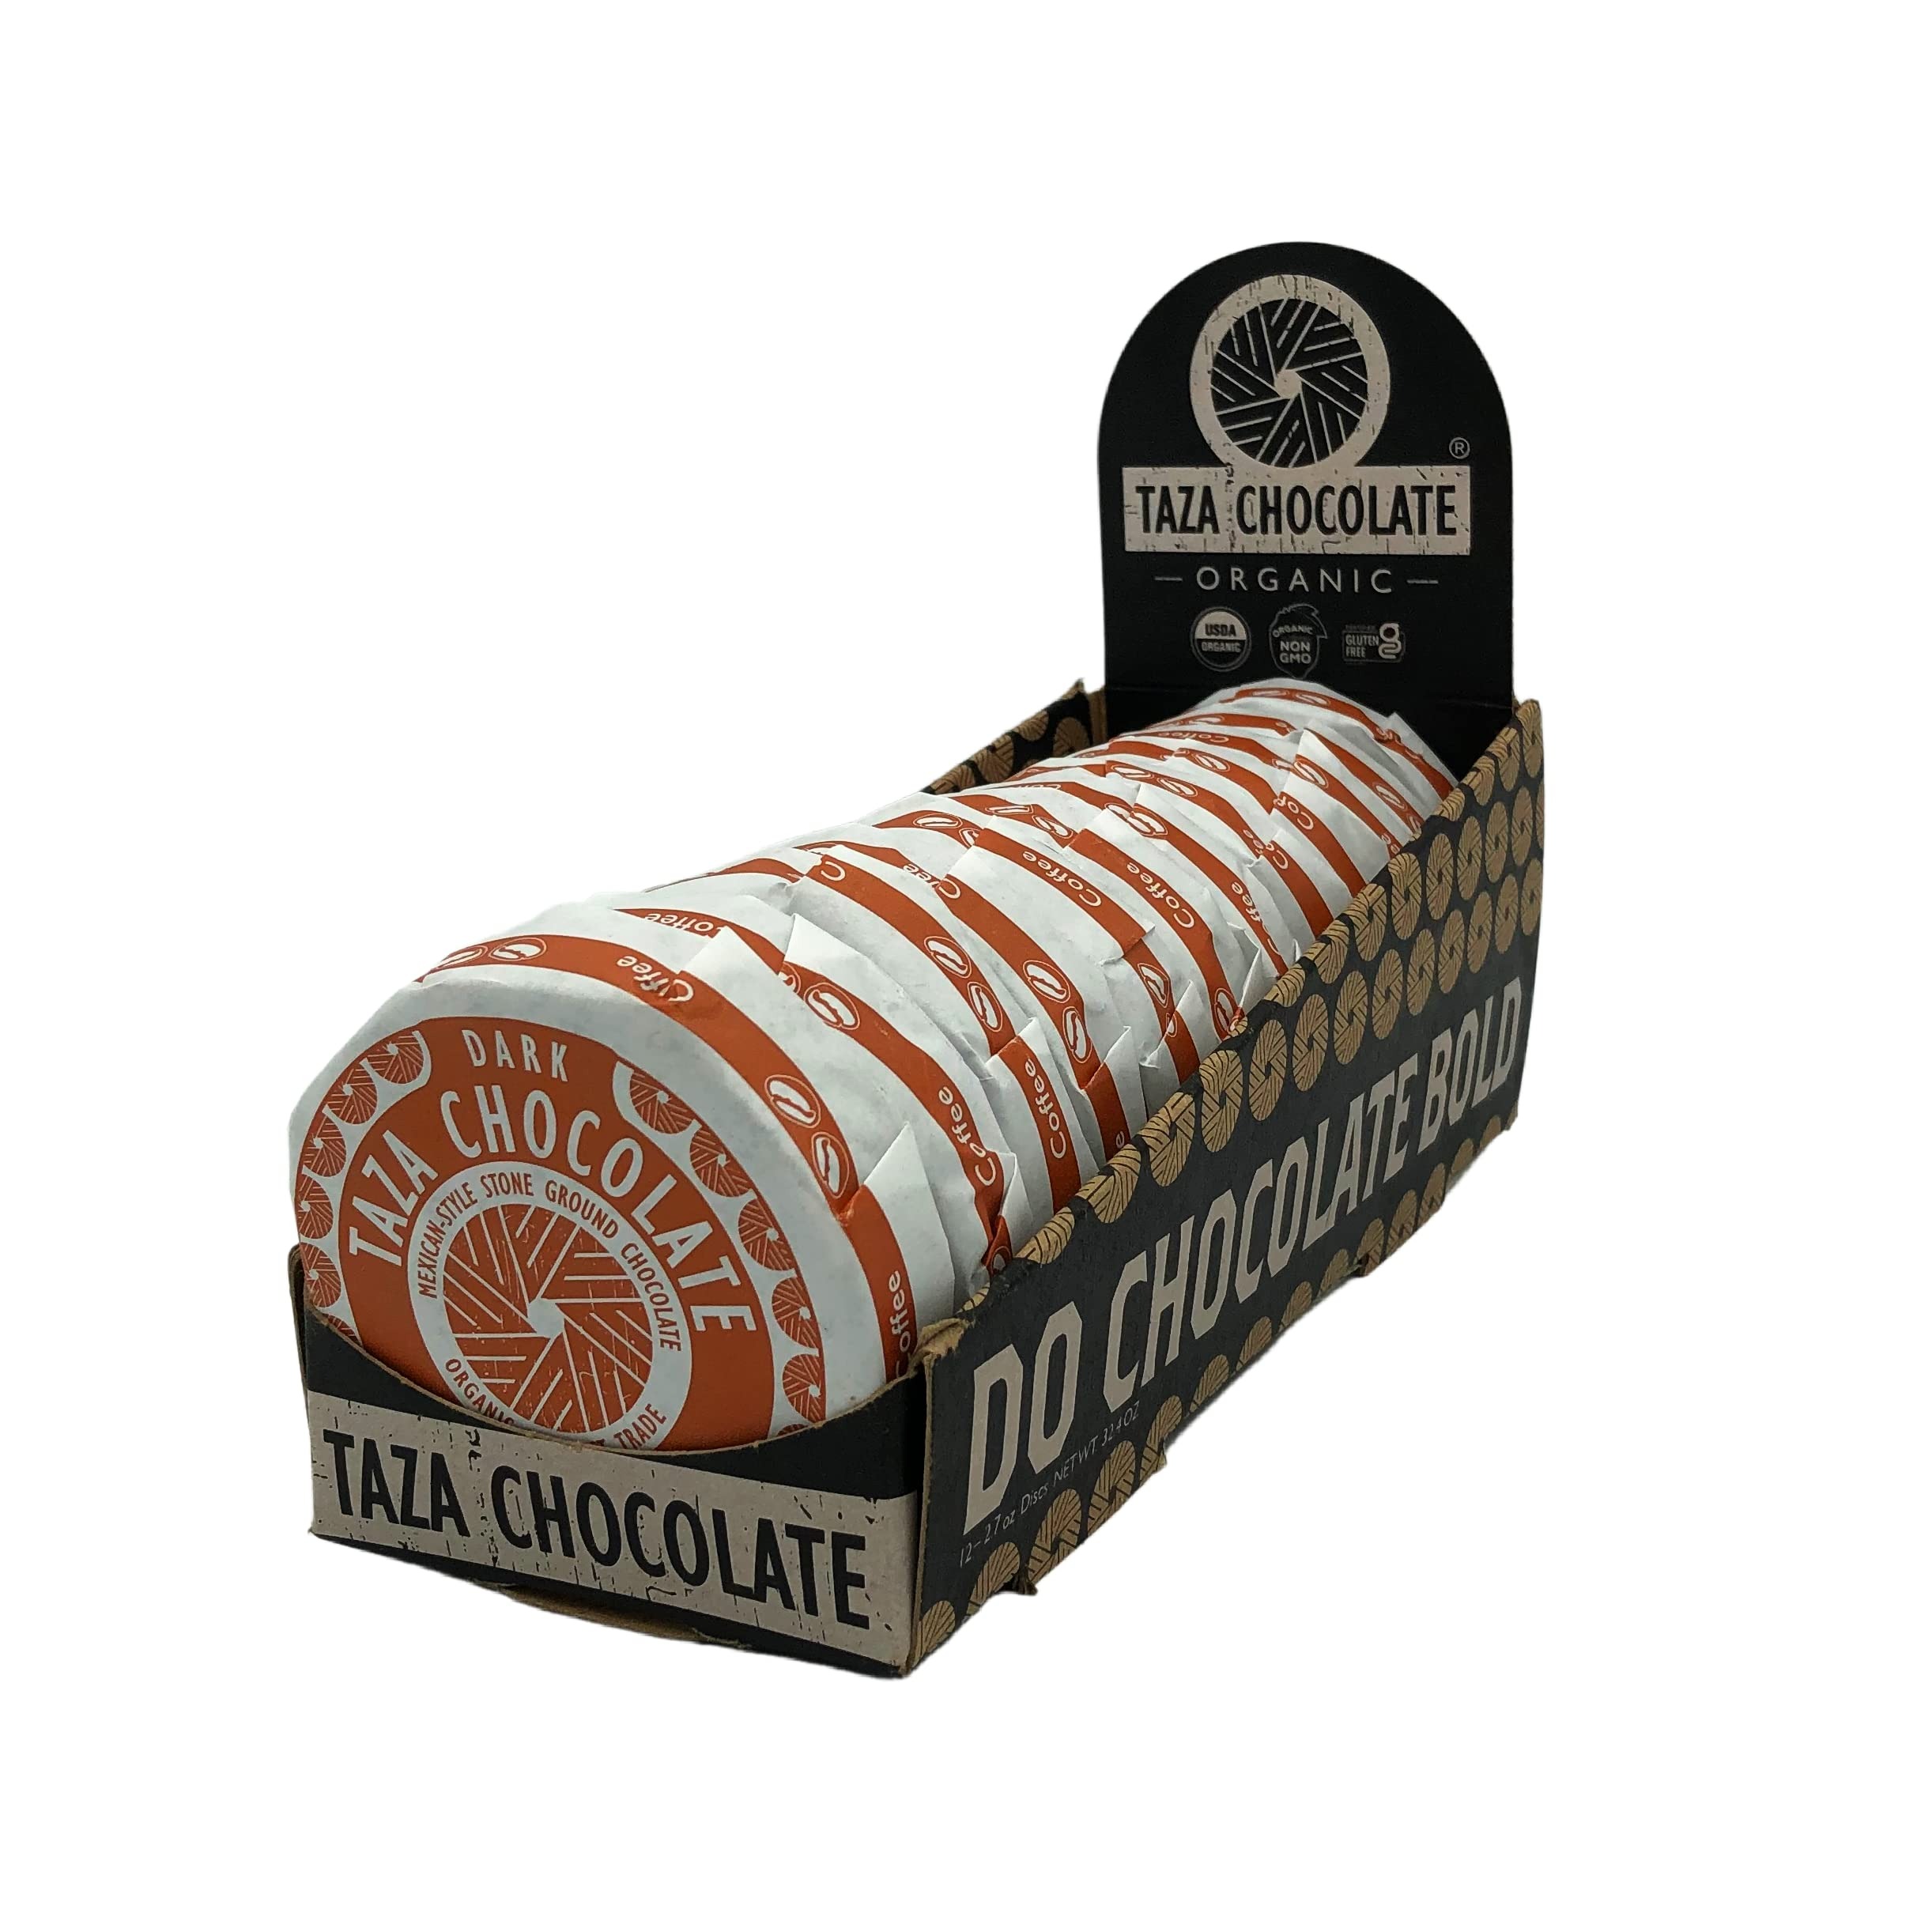
Item Name: Taza Chocolate Organic Mexicano Disc 55% Dark Chocolate, Coffee, 2.7 Ounce (12 Count), Vegan
Bullet Point 1: Contains 12 - 2.7oz Coffee (55%) Mexicano Disc
Bullet Point 2: Inspired by our passion for Mexican chocolate traditions, we hand-carve granite millstones to make these rustic organic dark Mexican style chocolate discs bursting with bright tastes and bold textures. Enjoy as a hot or iced chocolate beverage
Bullet Point 3: Certified USDA Organic, Non-GMO Project Verified, Kosher Certified, and Direct Trade to ensure quality and transparency for all
Bullet Point 4: All-Natural, Gluten-Free, Dairy-Free, Soy-Free, and Vegan
Bullet Point 5: We make our perfectly unrefined, stone ground chocolate from bean to bar at our Somerville, MA chocolate factory using traditional Mexican stone mills to grind our cacao
Value: 32.4
Unit: Ounce

Price: 5.49